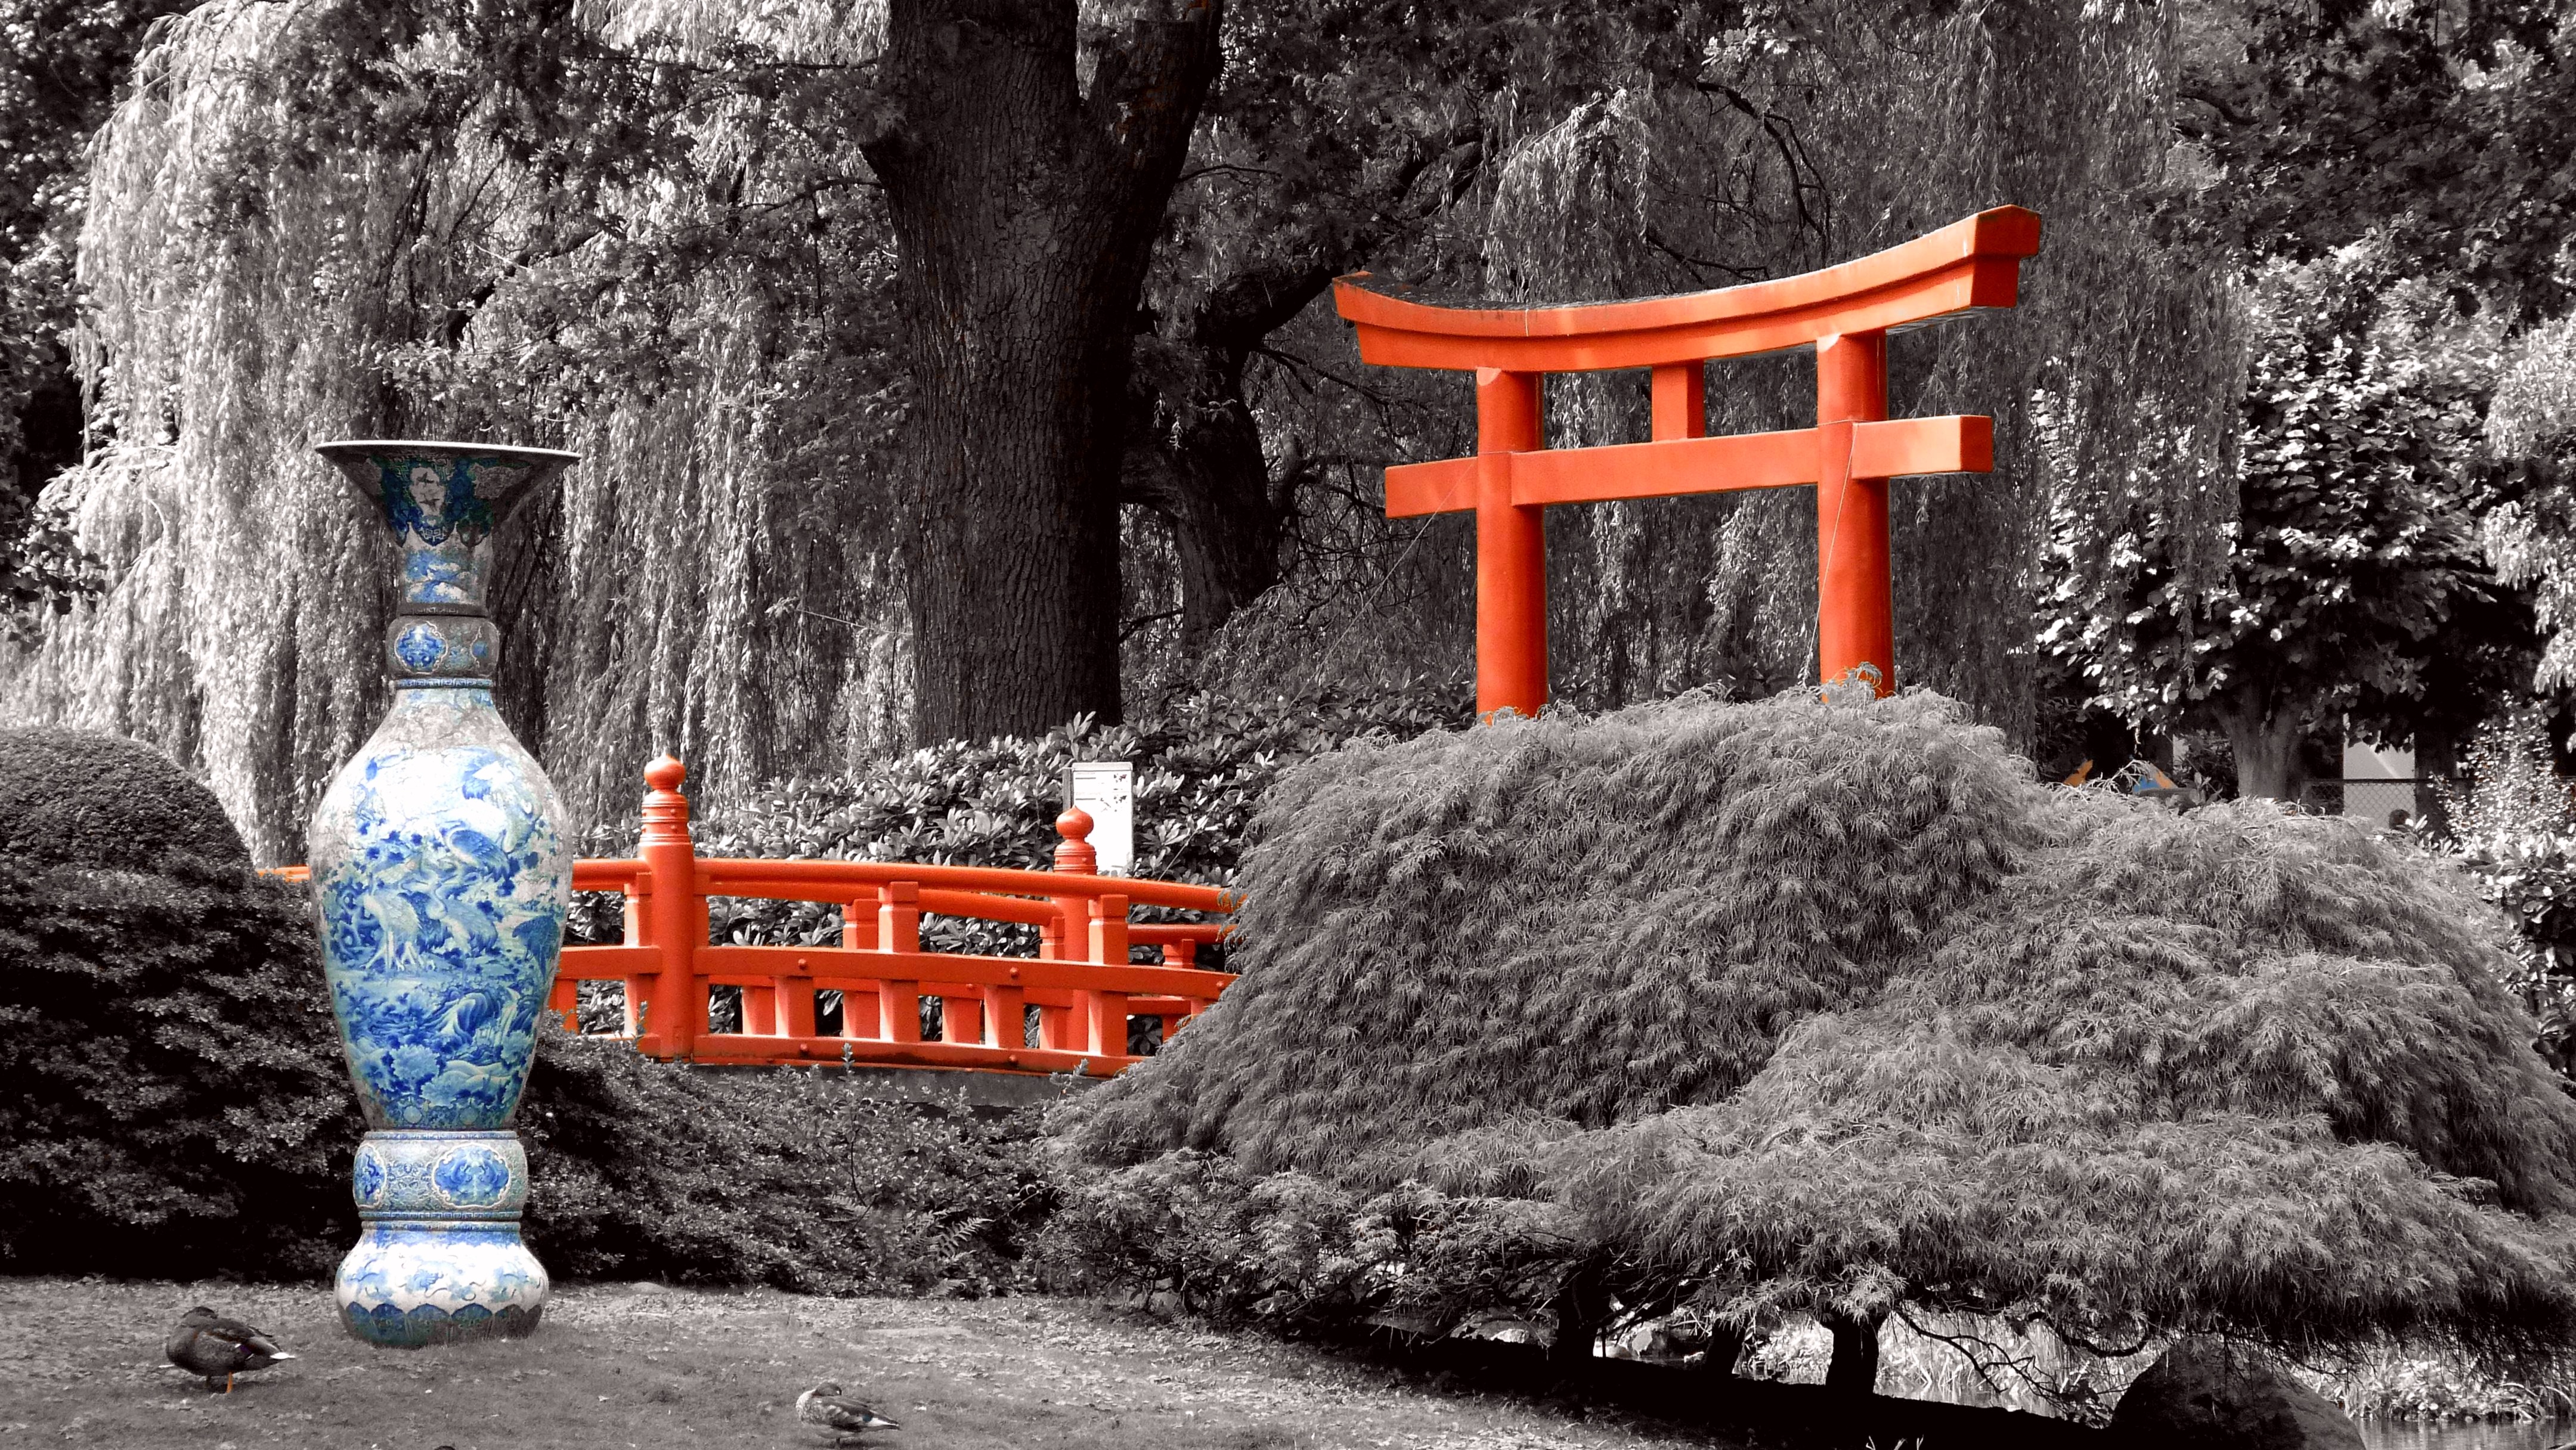
landscape, tree, snow, winter, bridge, red, park, asia, season, shrine